Marlène Laruelle

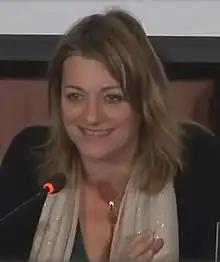
Marlène Laruelle, 2015

Marlène Laruelle (born 21 December 1972, Maisons-Alfort) is a French historian, sociologist, and political scientist specializing on Eurasia and Europe.